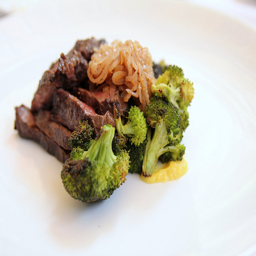
a close up of food on a plate with meat and broccoli
Beef and broccoli are served on a white plate.
A white plate topped with meat and vegetables.
An entree of steak and broccoli sit upon a white plate.
A meal of beef and broccoli on a clean plate.